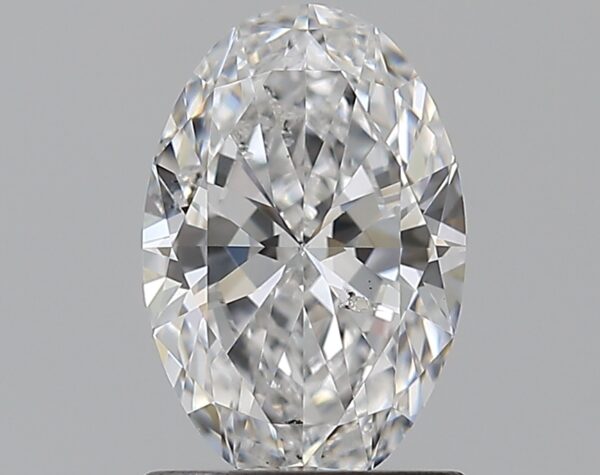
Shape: oval
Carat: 1.01
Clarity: SI2
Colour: D
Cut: EX
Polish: EX
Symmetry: EX
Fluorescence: F
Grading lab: GIA
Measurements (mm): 8.33 x 5.55 x 3.3